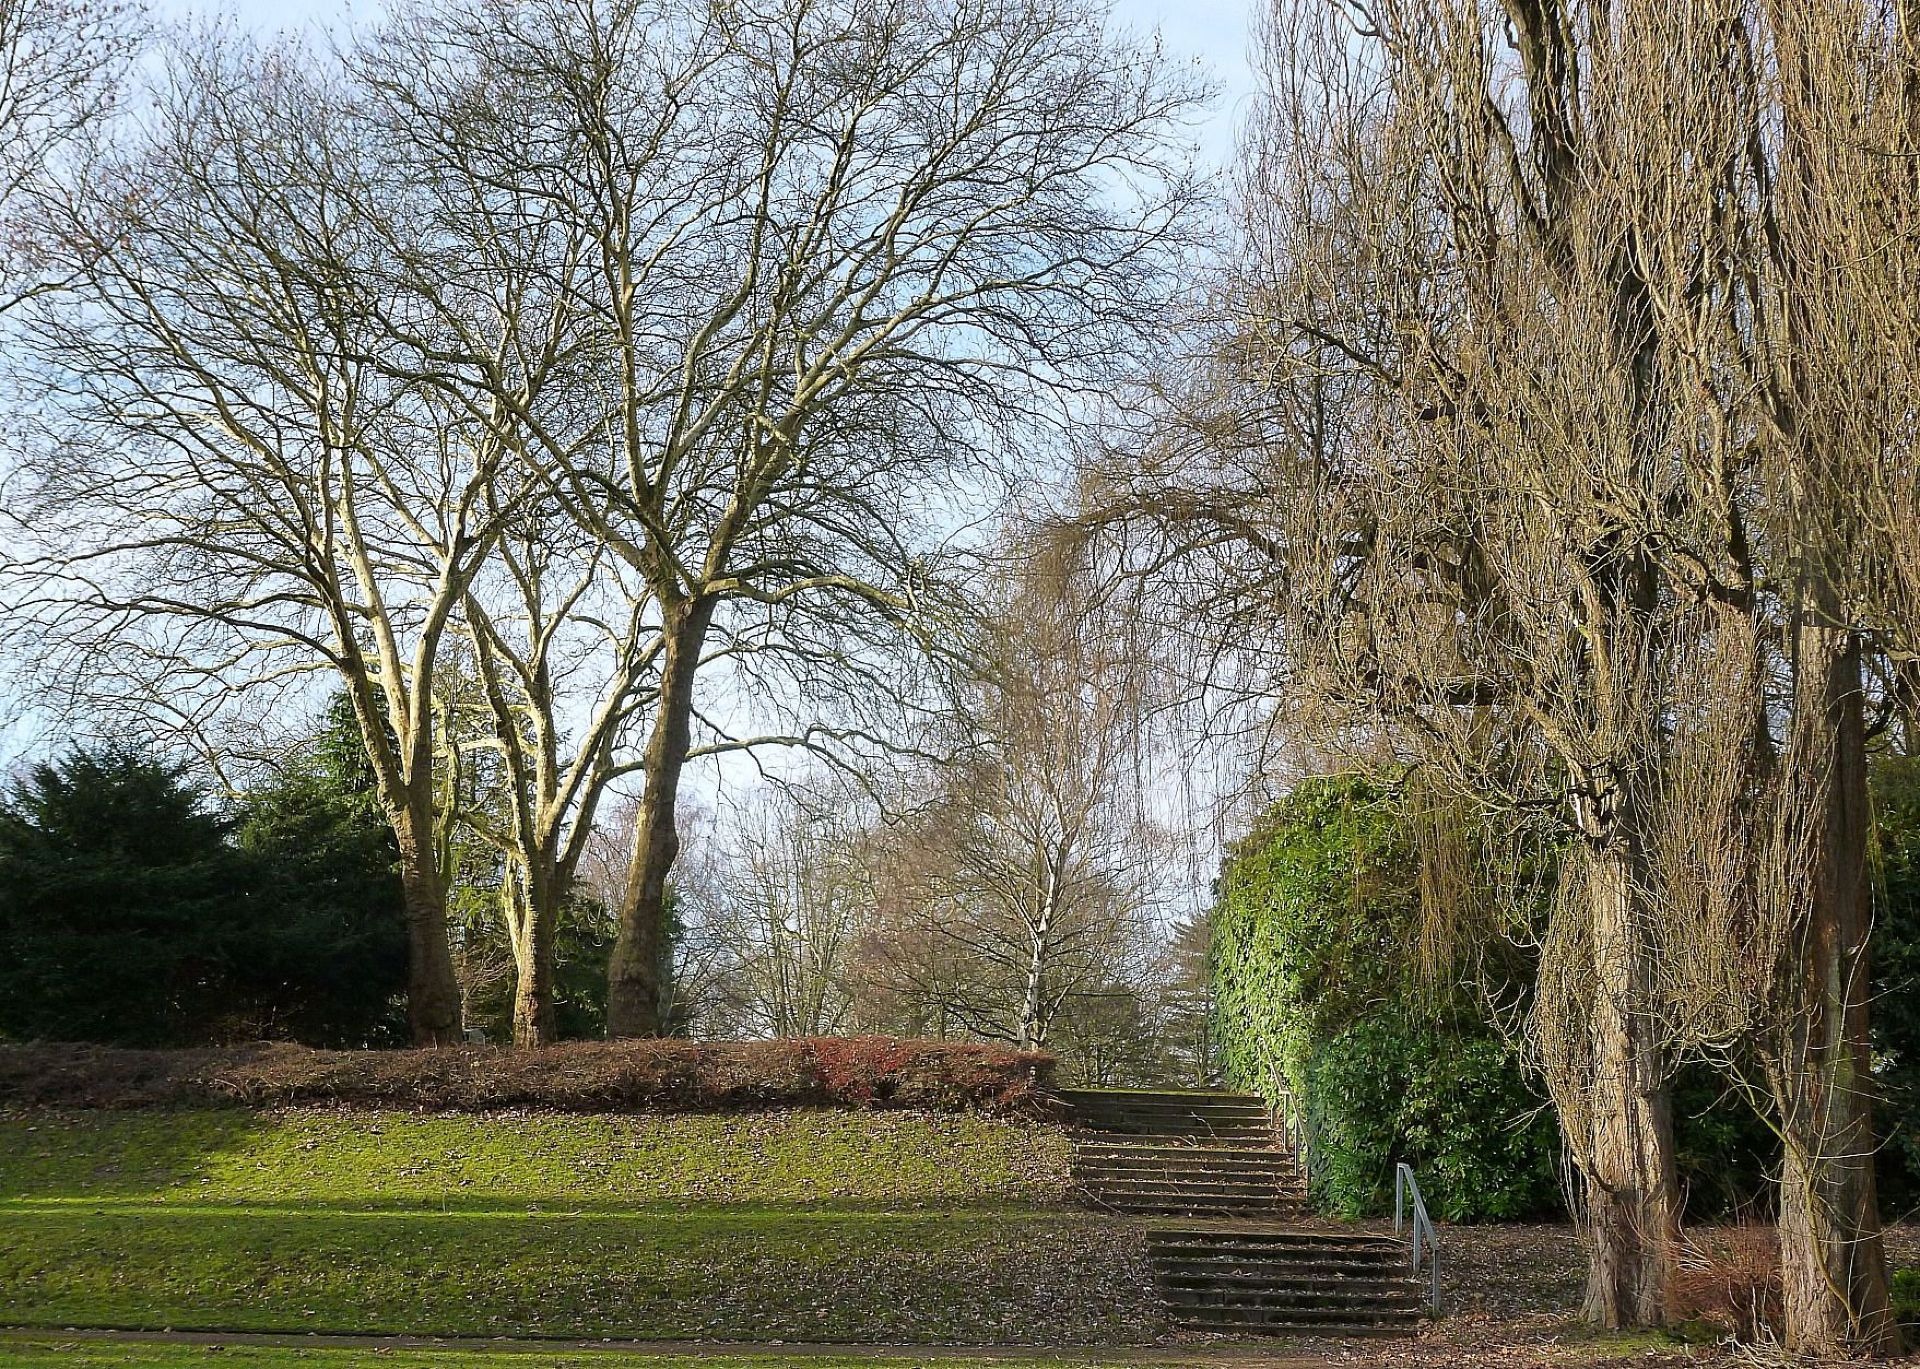
tree, grass, winter, plant, leaf, flower, autumn, park, botany, cemetery, garden, season, trees, leaves, stairs, woodland, rural area, woody plant